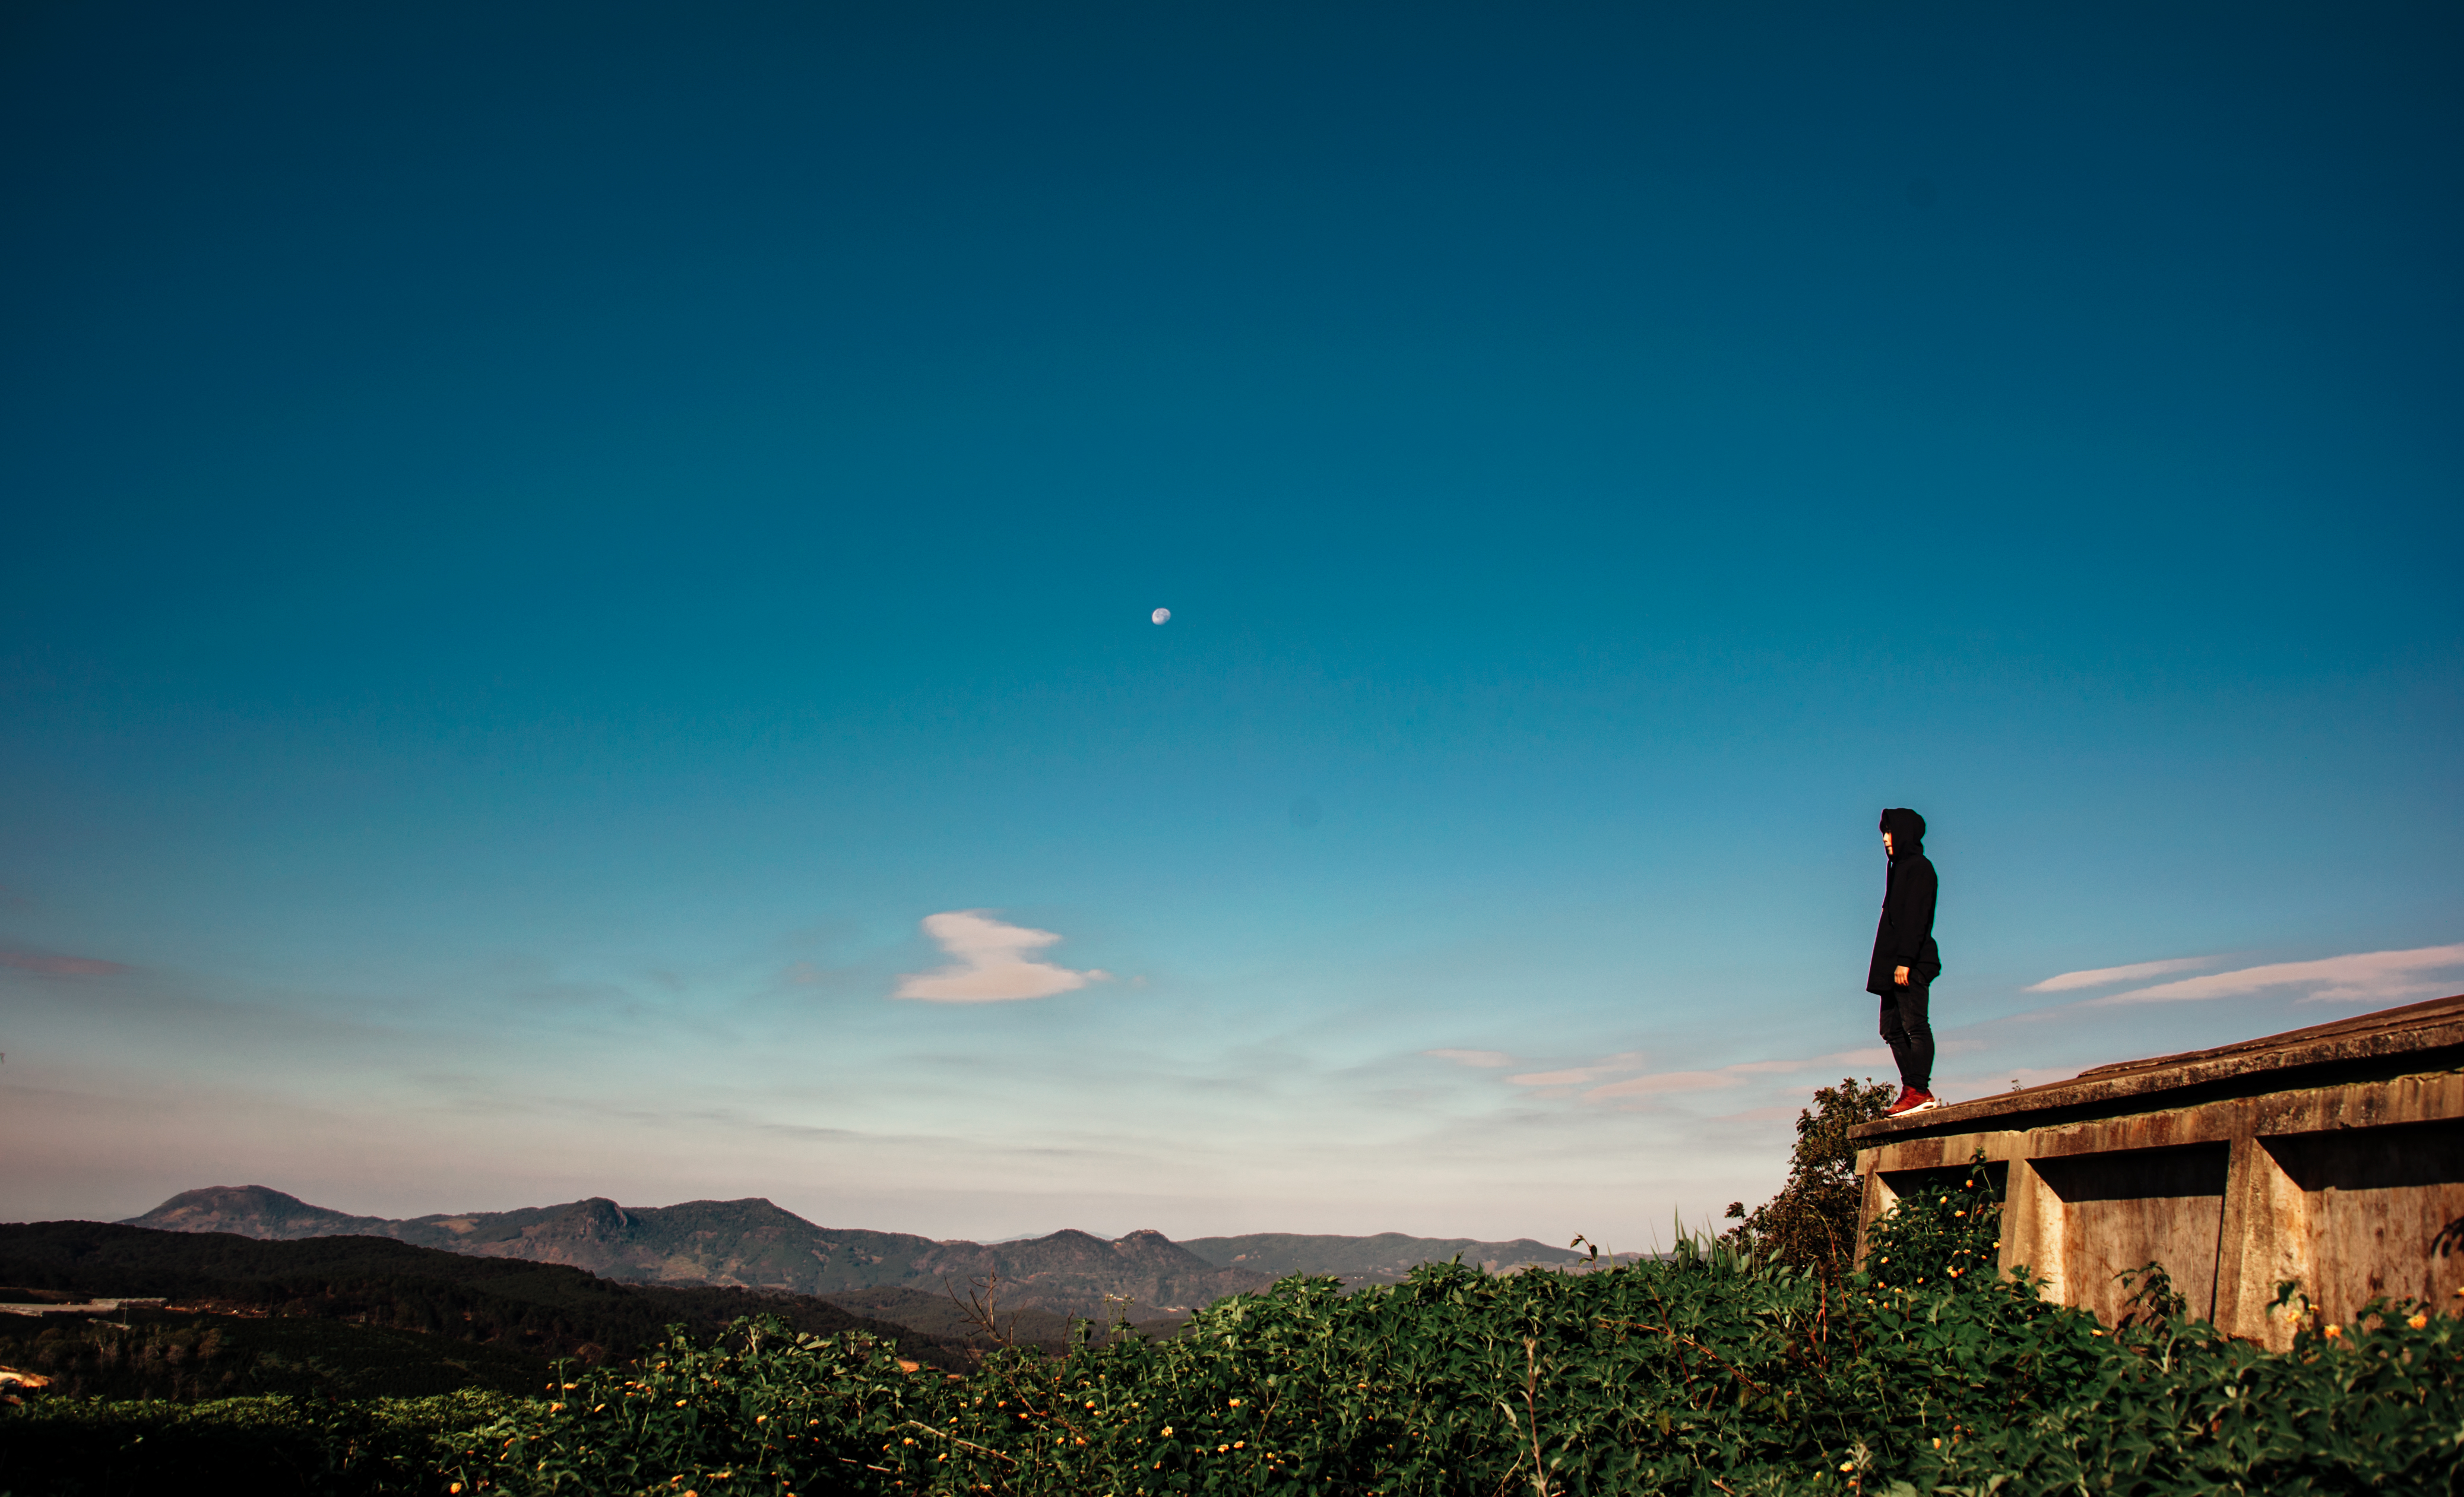
portrait, landscape, natural, sky, cloud, horizon, atmosphere, atmosphere of earth, daytime, mountain, morning, tree, hill, field, phenomenon, evening, dawn, mountain range, meteorological phenomenon, grass